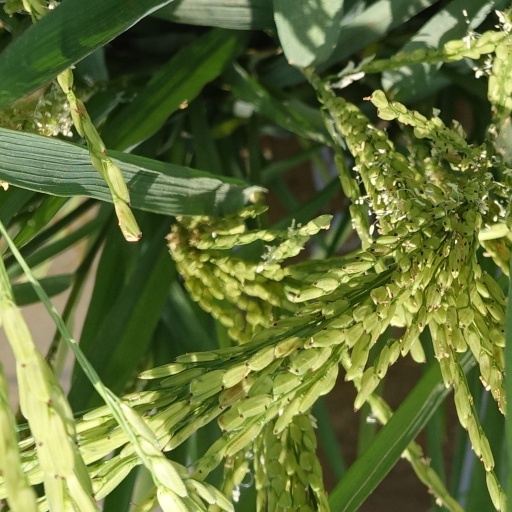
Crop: rice